Chief Secretary's Building

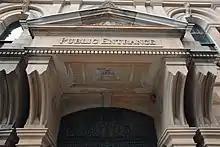
Ornate detailing

Constructed 1873–1880, the building was designed by colonial architect James Barnet. Its style has been called "Venetian Renaissance" as well as Victorian Free Classical. A fifth floor and dome were added in the 1890s by Barnet's successor Walter Liberty Vernon in the Victorian Second Empire style, as well as an extension south at 50 Phillip Street. Barnet resented the additions, which lessened the resemblance to his model, the 16th-century Palazzo Farnese in Rome, completed by Michelangelo after Farnese became Pope Paul III. The dome was originally covered in aluminium in 1895–1896, one of the earliest such uses of this metal in the world.